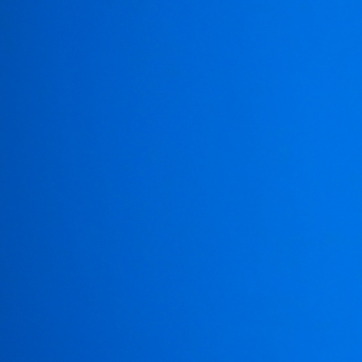
Material: painted